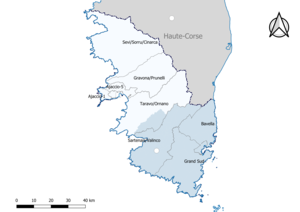
Carte du découpage cantonal du département de la Corse-du-Sud, avec en surimpression les arrondissements (en nuances de bleu) - Carte arrêtée au 1er janvier 2019.
Cet article présente la liste des cantons du département de la Corse-du-Sud. De 22 cantons à la création du département en 1976, le nombre est réduit à 11 lors du redécoupage cantonal de 2014.